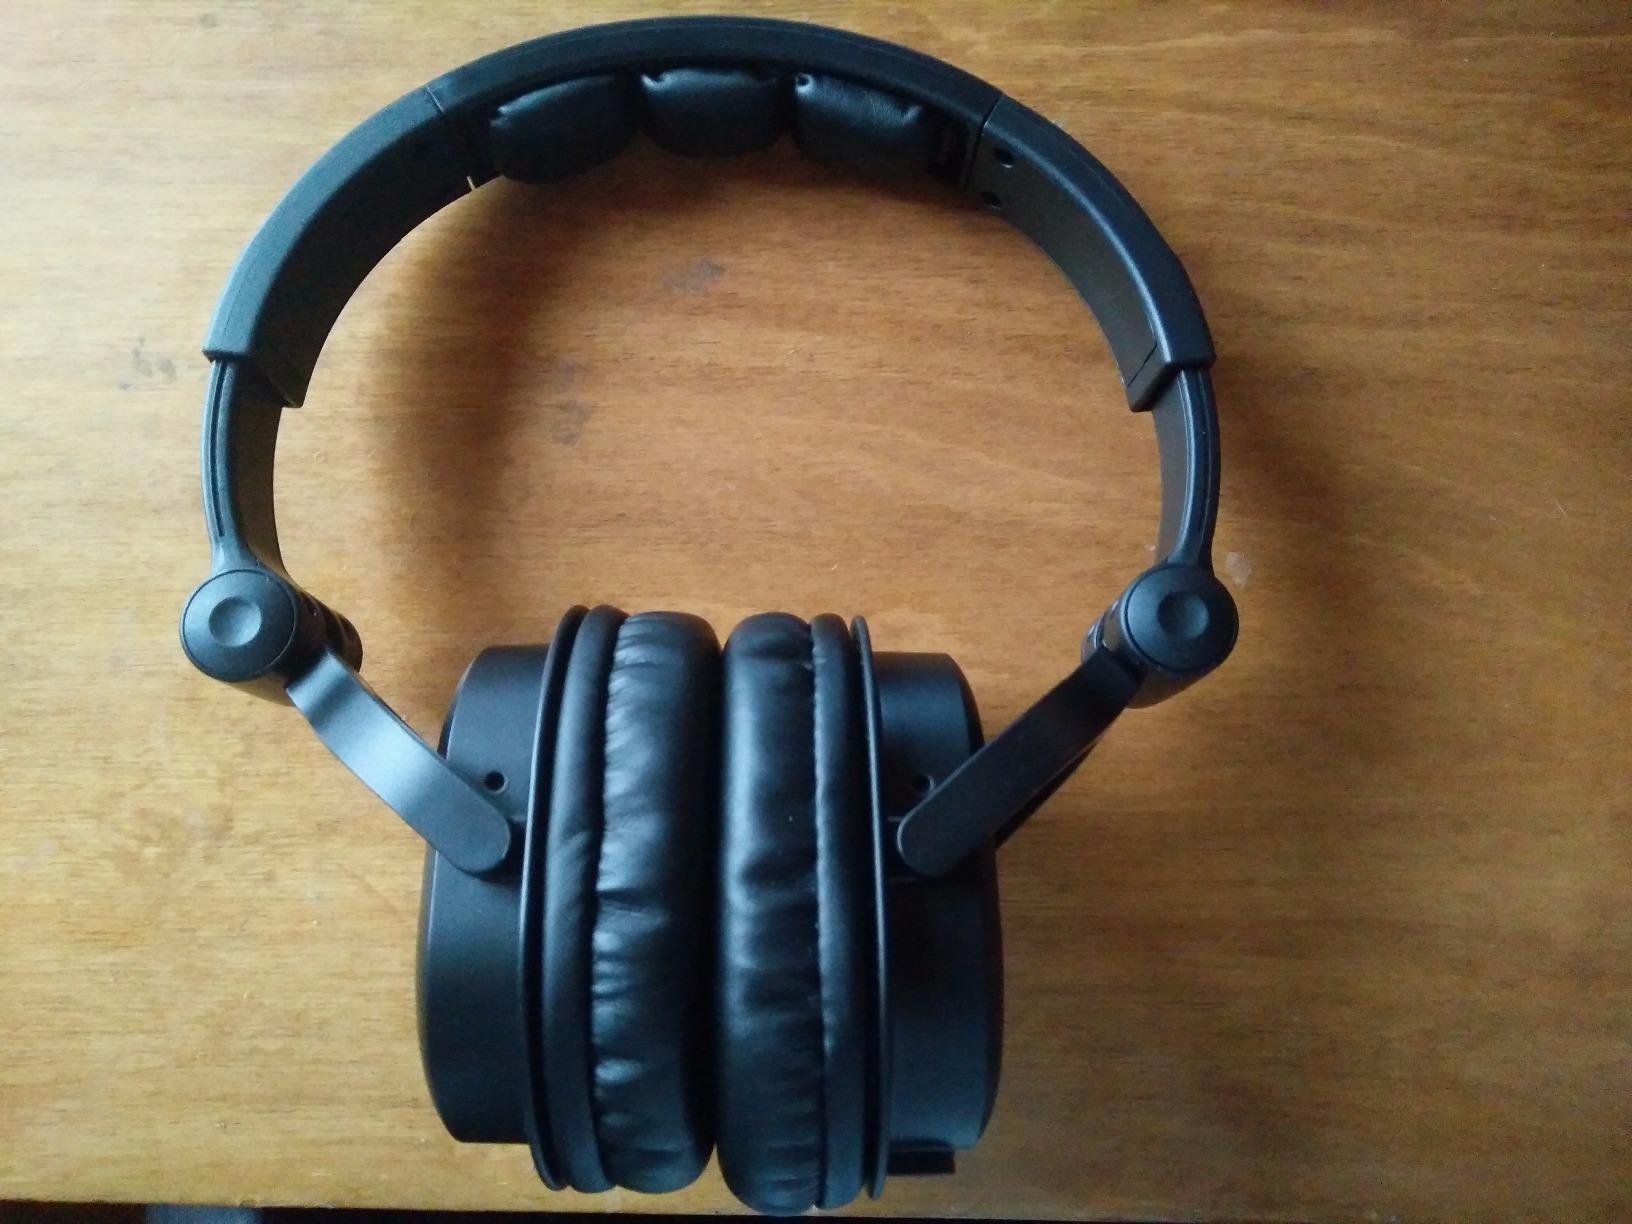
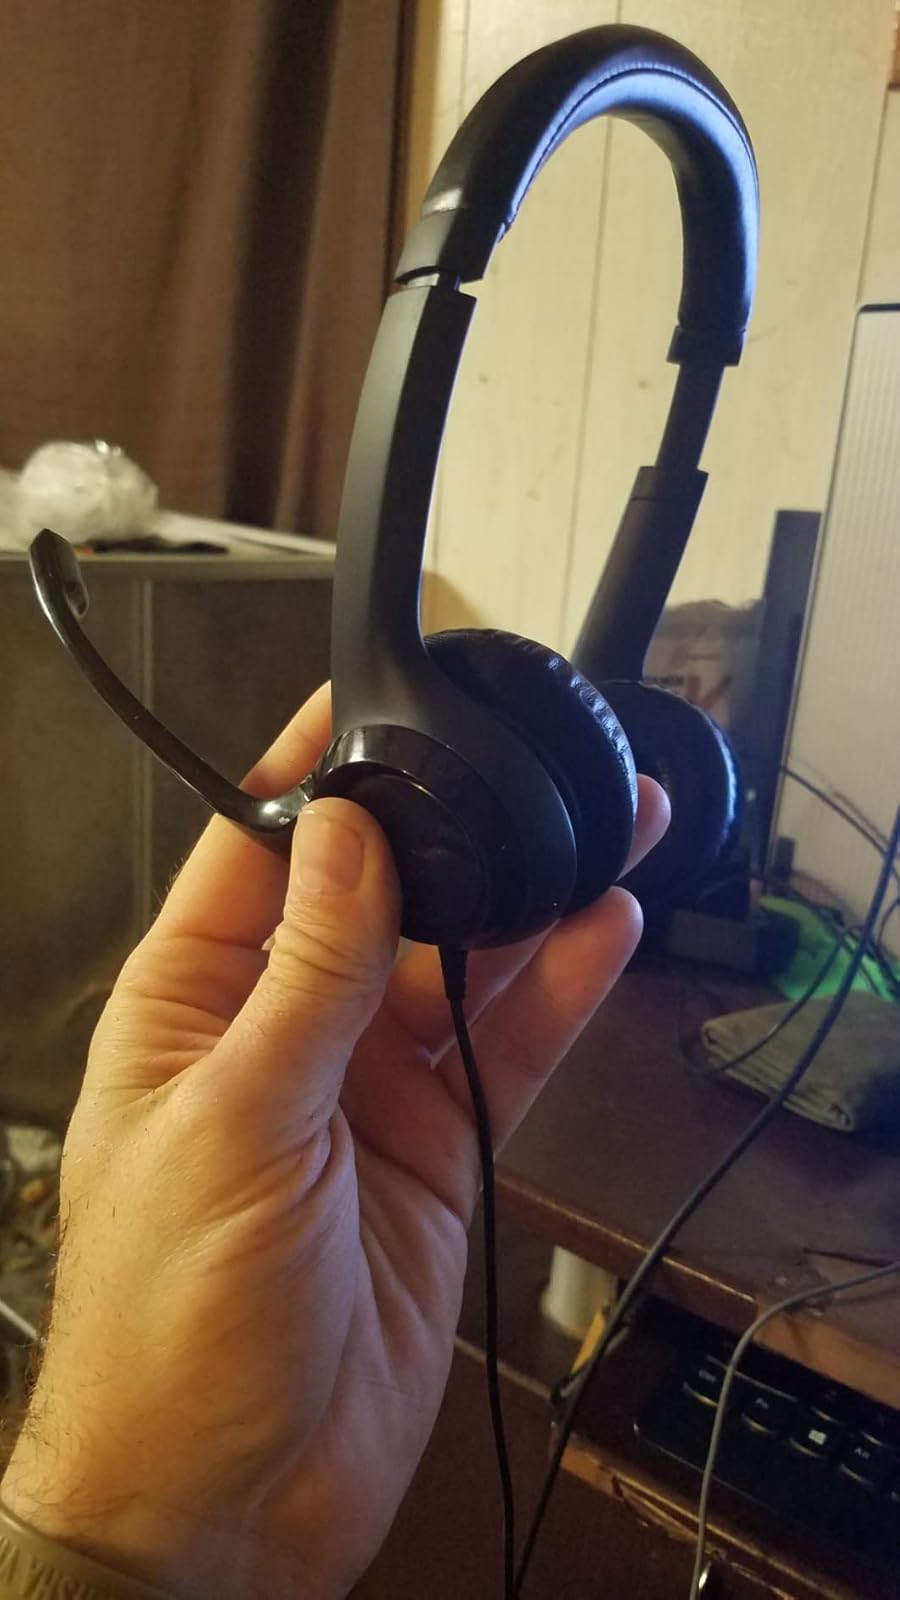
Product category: headphones
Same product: no